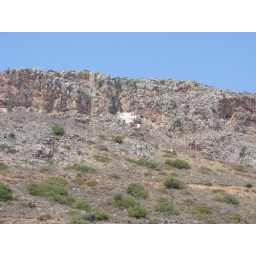
white monastery in the rock